St Dionis Backchurch

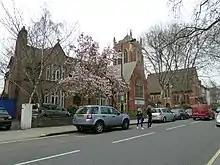
The modern reincarnation in Parsons Green

In 1858, the vestry asked the architect George Edmund Street to examine the fabric of the church. He found that the church was in need of substantial repairs and recommended that the most economical course of action would be to demolish the whole church except for the tower, and rebuild it to a Gothic design of his own. Before any such plans could be carried out, however, the vestry decided that the church was no longer needed. In 1878 the parish was merged with that of All Hallows Lombard Street under the Union of Benefices Act 1860 and the church demolished.